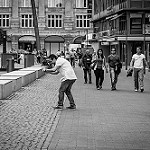
Scene: Outdoor